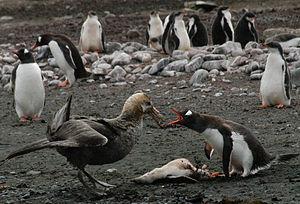
Cet article recense les espèces d’oiseaux présentes en Terre de Feu y compris les oiseaux migrateurs. On y compte 196 espèces et une sous-espèce regroupées selon leur ordre et leur famille.
L'Antarctique oriental, aussi appelé Est Antarctique, est l'une des deux grandes régions de l'Antarctique.